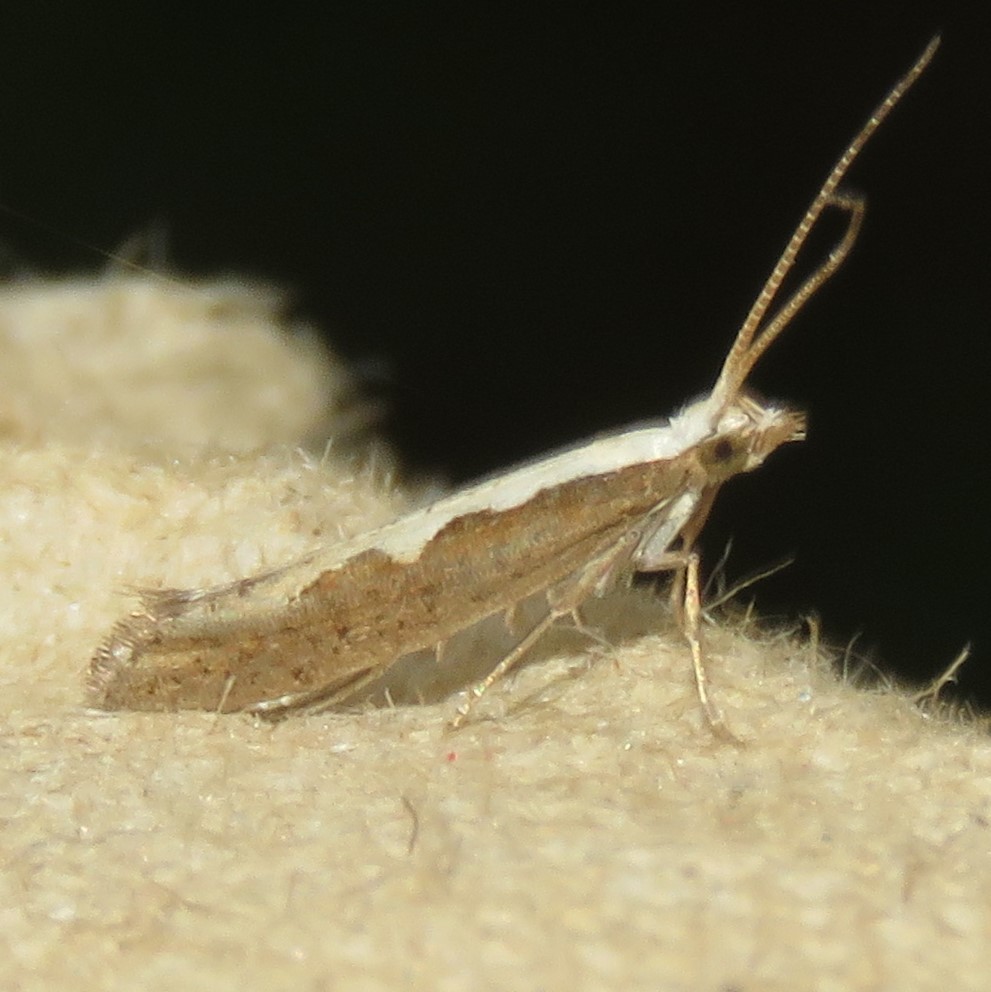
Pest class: diamondback_moth